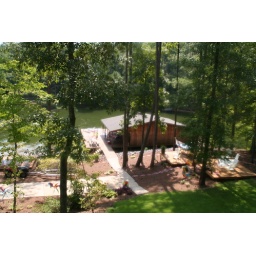
Susan's lake house in Alabama. Ahhhh....relaxing!